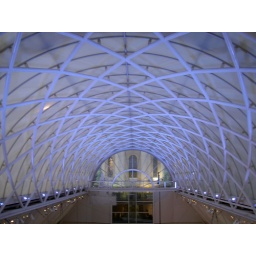
upper ceiling from the top balcony above the main floor